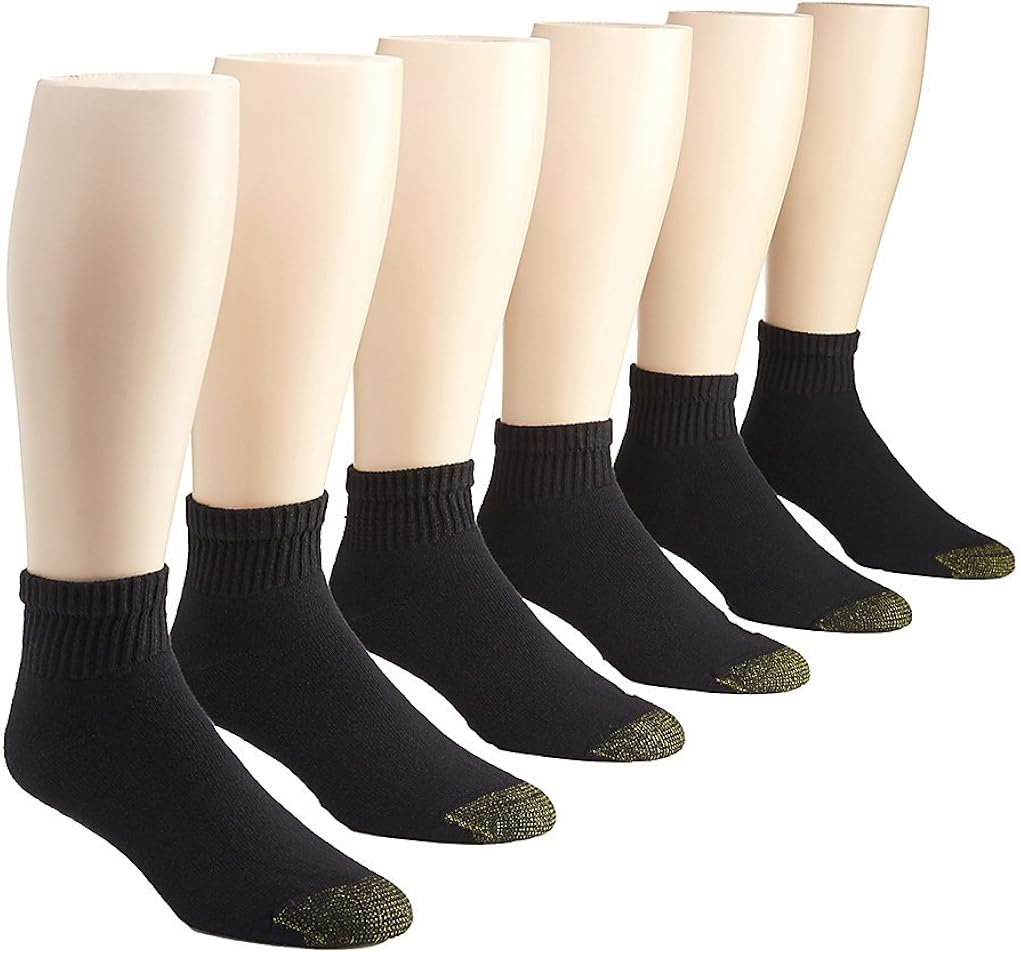
Gold Toe Men's 656p Cotton Quarter Athletic Socks Multipairs
Category: AMAZON FASHION
Gold Toe sport is the perfect balance of comfort and durability. These versatile socks are offered in a variety of colors and styles appropriate for the gym, at home, or on the road. Plus, when you see our iconic, reinforced Gold Toe, you know they were built to last - so you can focus less on your feet and more on reaching the finish line. Quarter silhouette hits above the ankle.
Features: 80% Cotton, 19% Nylon, 1% Spandex | Pull On closure | Machine Wash | White: 78% Cotton, 16% Polyester, 5% Nylon, 1% Spandex; Black: 81% Cotton, 18% Nylon, 1% Spandex | Imported | Pull On closure | Machine Wash | Aquafx moisture control keeps feet dry and comfortable | Full cushioned foot | Made with super soft cotton and smooth comfort toe seam | Long lasting reinforced toe | Convenient black and white combo 6 pair pack